Jonathan Lethem

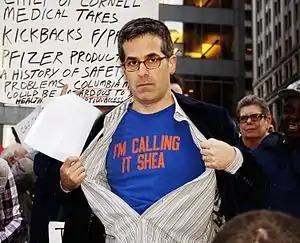
Lethem reading at Occupy Wall Street; his shirt refers to the New York Mets' home field changing from Shea Stadium, named after William Shea, to Citi Field, the naming rights for which were bought by Citibank

The first novel Lethem began after returning to New York City was "Motherless Brooklyn", a return to the detective theme. He maintained objective realism while exploring subjective alterity through Lionel Essrog. His protagonist has Tourette's syndrome and is obsessed with language. Lethem later said that Essrog